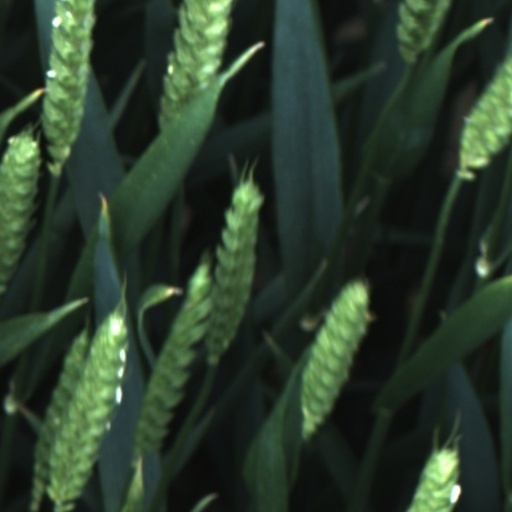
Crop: wheat